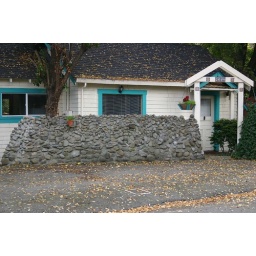
found this interesting wall and house on a side street in Soquel, CA